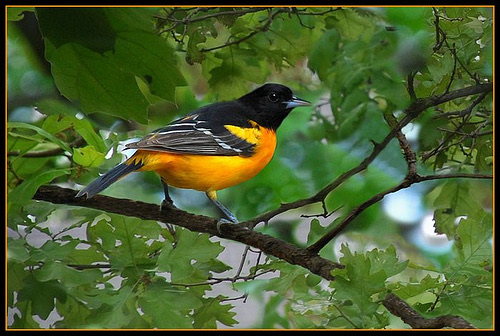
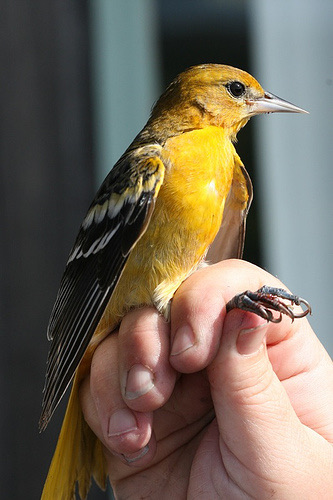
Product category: misc
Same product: yes